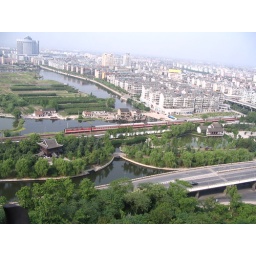
Running in between historic buildings and condos. There's some water again.